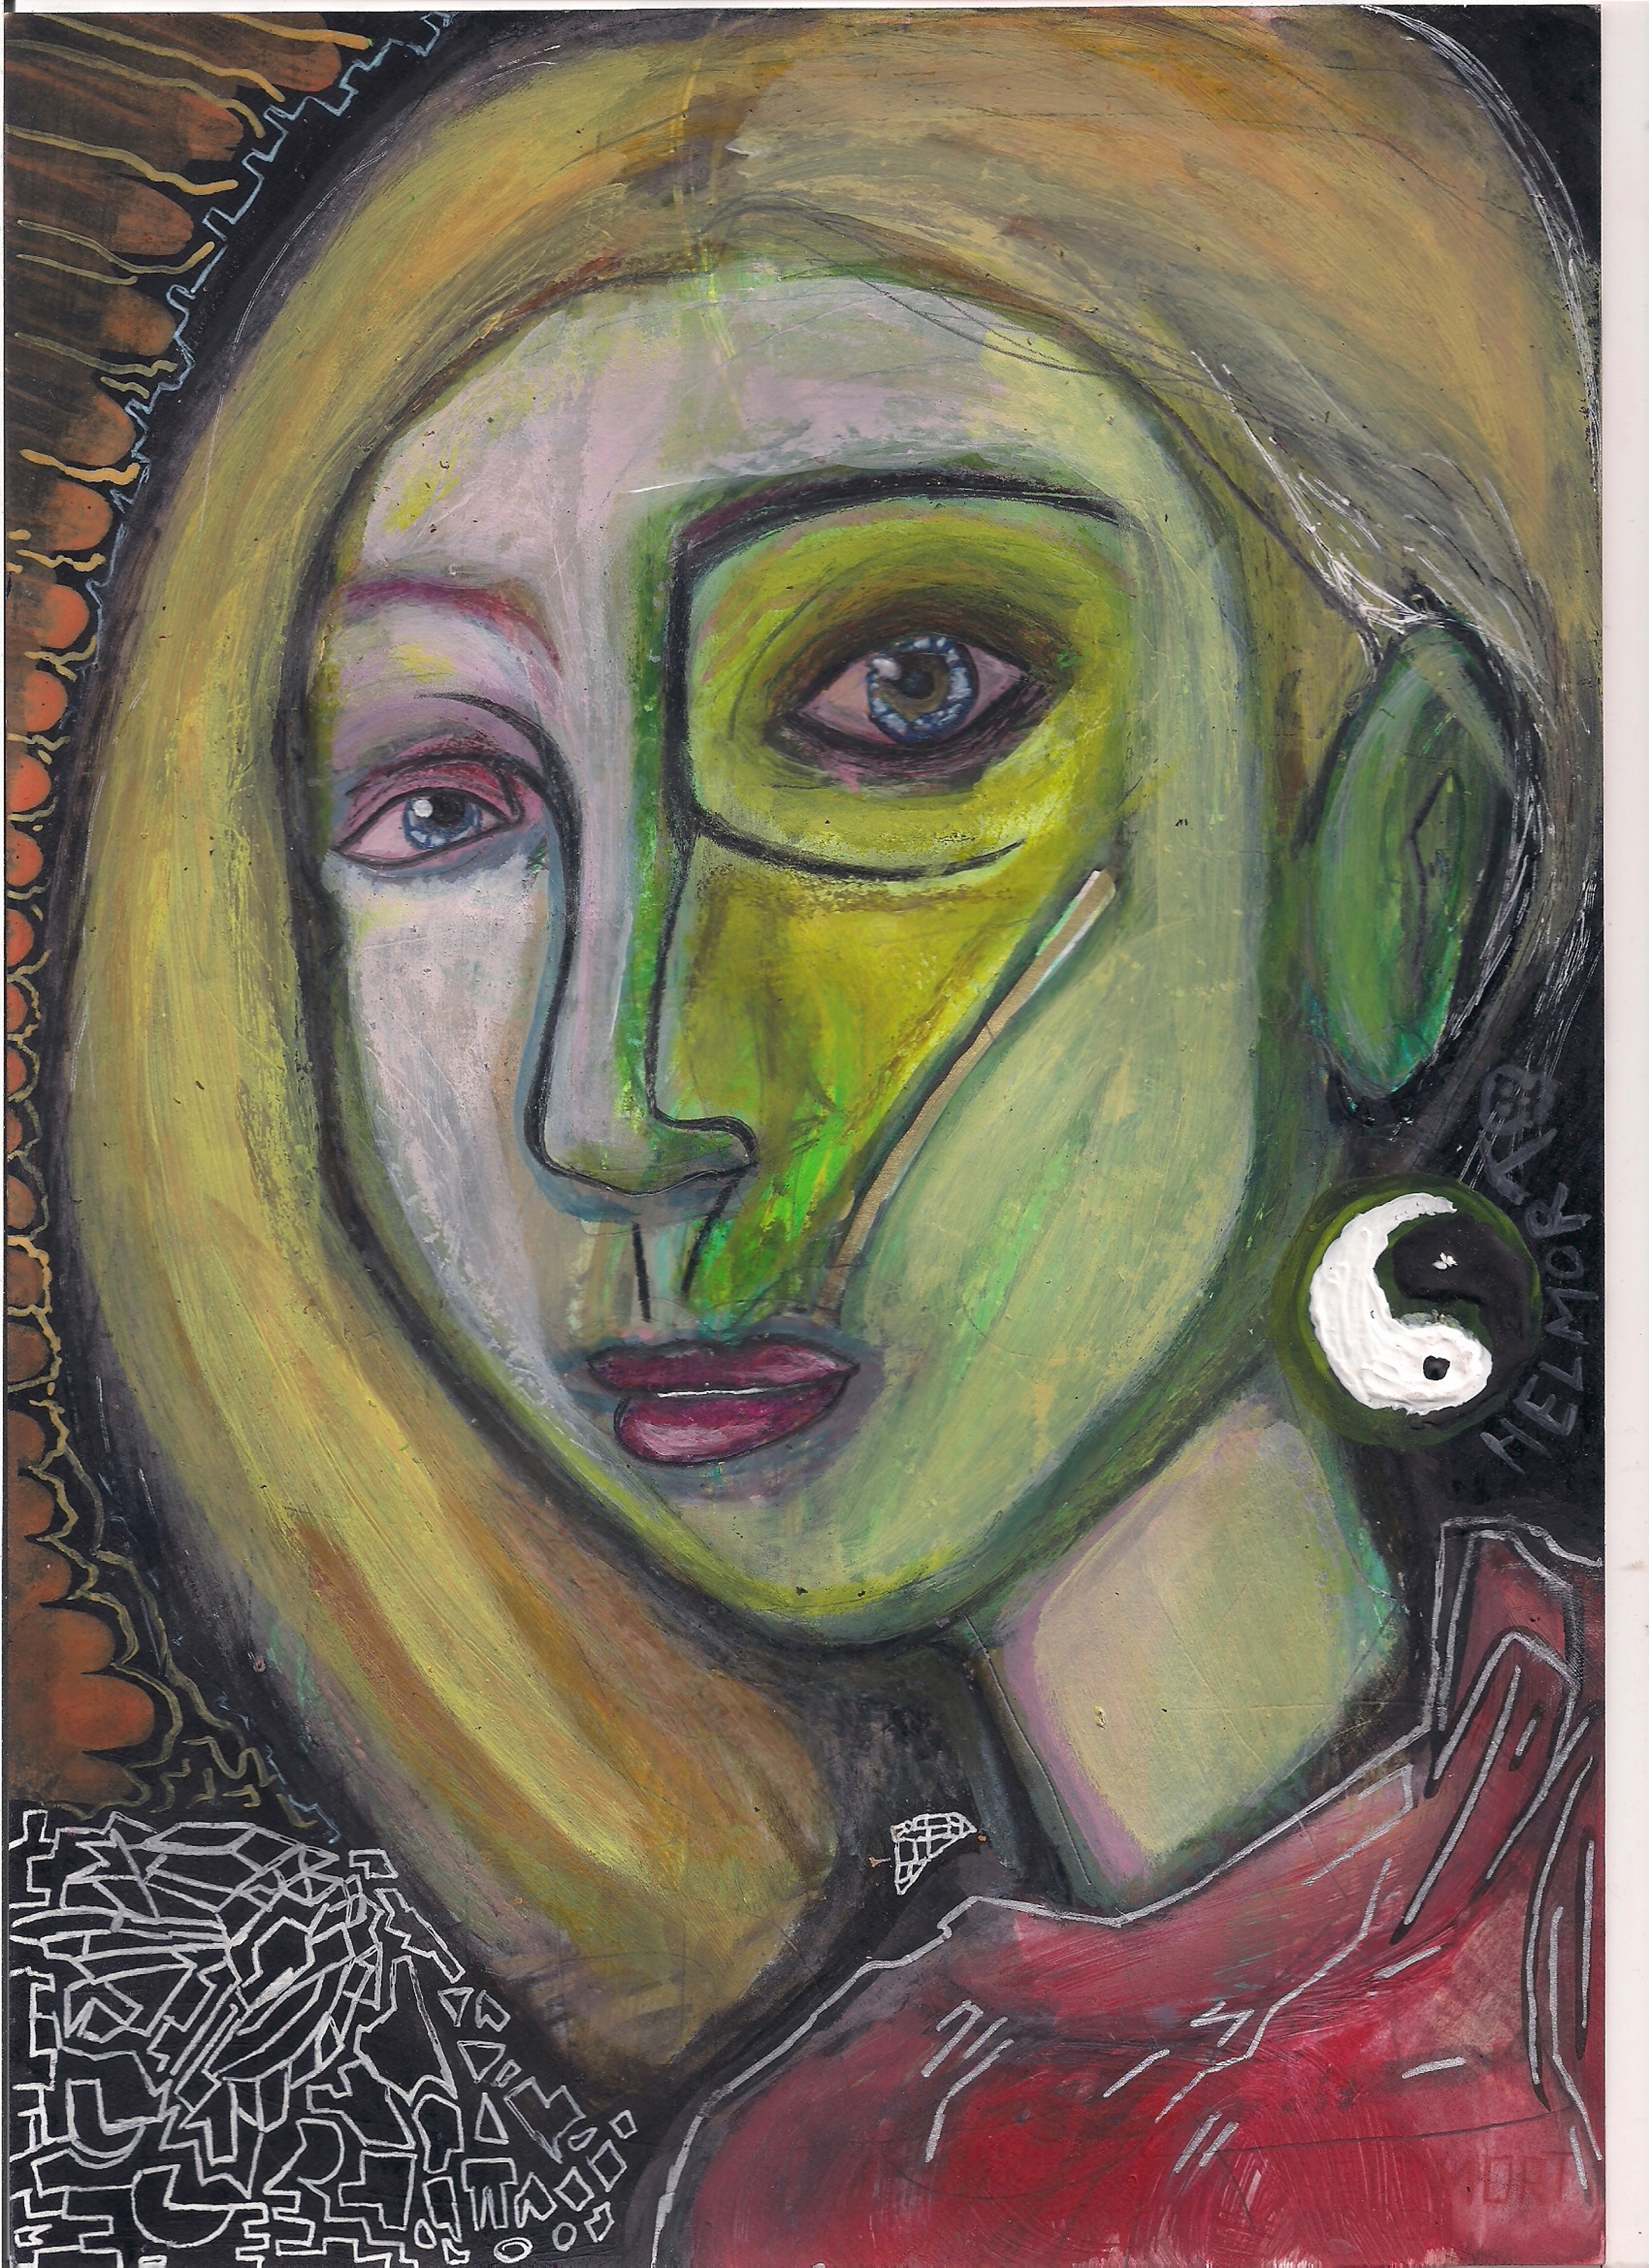
art, beautiful, Helen Mort, woman, london, fine art, contemporary art, fashion, girl, model, nude, conceptual art, europe, Saatchi, draw, drawing, painting, graphic, face, modern art, head, cheek, visual arts, acrylic paint, illustration, watercolor paint, portrait, self portrait, paint, artwork, sketch, fictional character, pastel